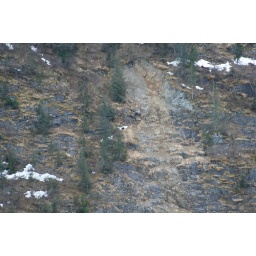
There's a black bear in the photo. The photo is taken from a ship on Prince William Sound in Alaska.